Indians in Israel

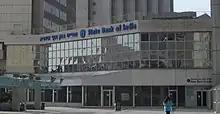
The State Bank of India in Israel

In the aftermath of the Gaza war, Israeli business groups in October 2023, including The Israel Builders Association, have urged the Israeli government to hire up to 100,000 Indian workers to replace Palestinians who had their work permits cancelled due to the war. These workers receive a monthly wage of $1600.